Silvia Rodríguez Villamil

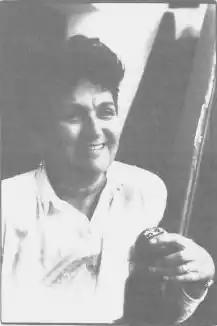
Silvia Rodriguez Villamil

Silvia Rodríguez Villamil (1939 - August 17, 2003) was an Uruguayan historian, feminist, writer, as well as a political and social activist.